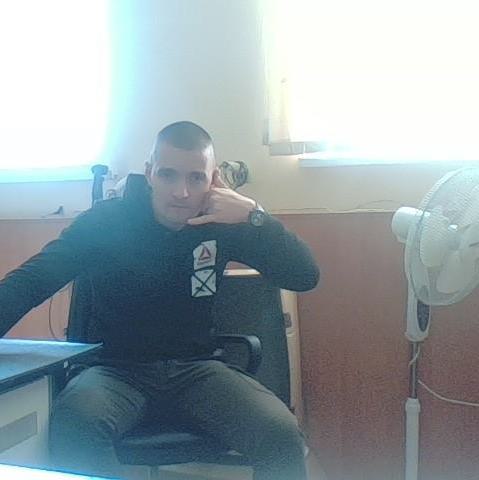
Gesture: call